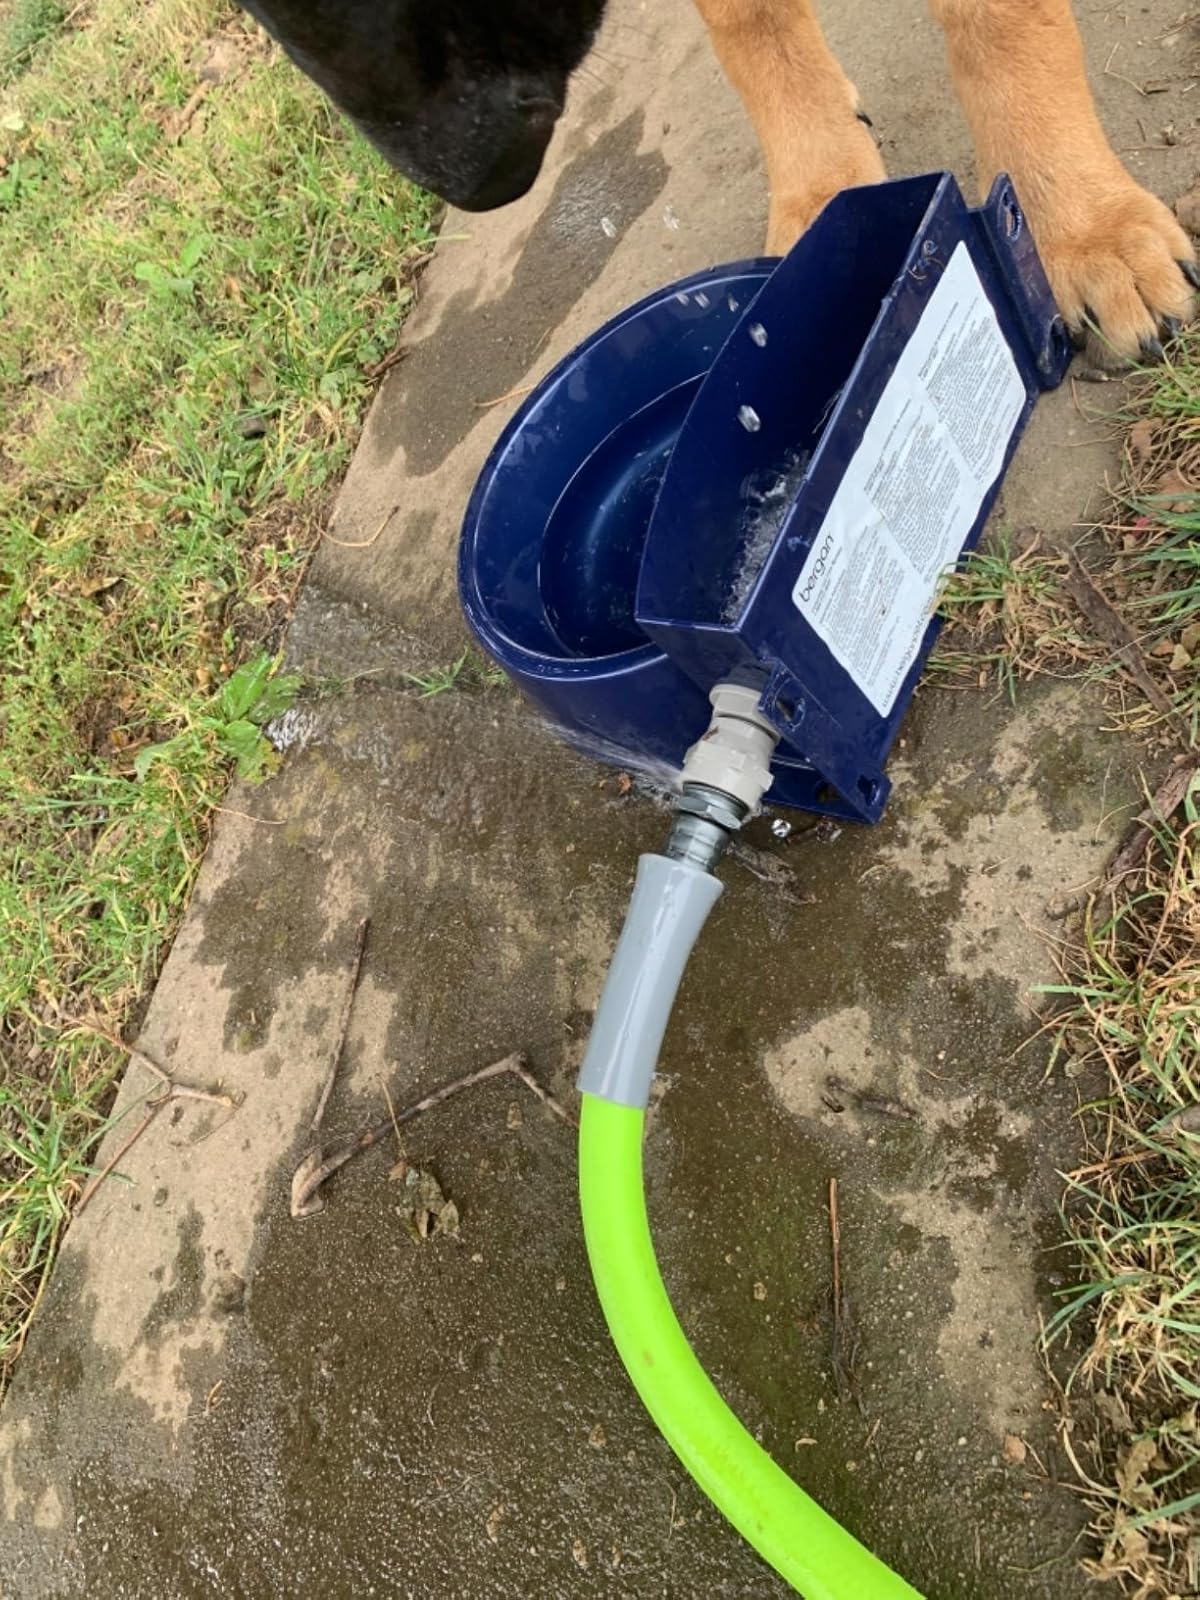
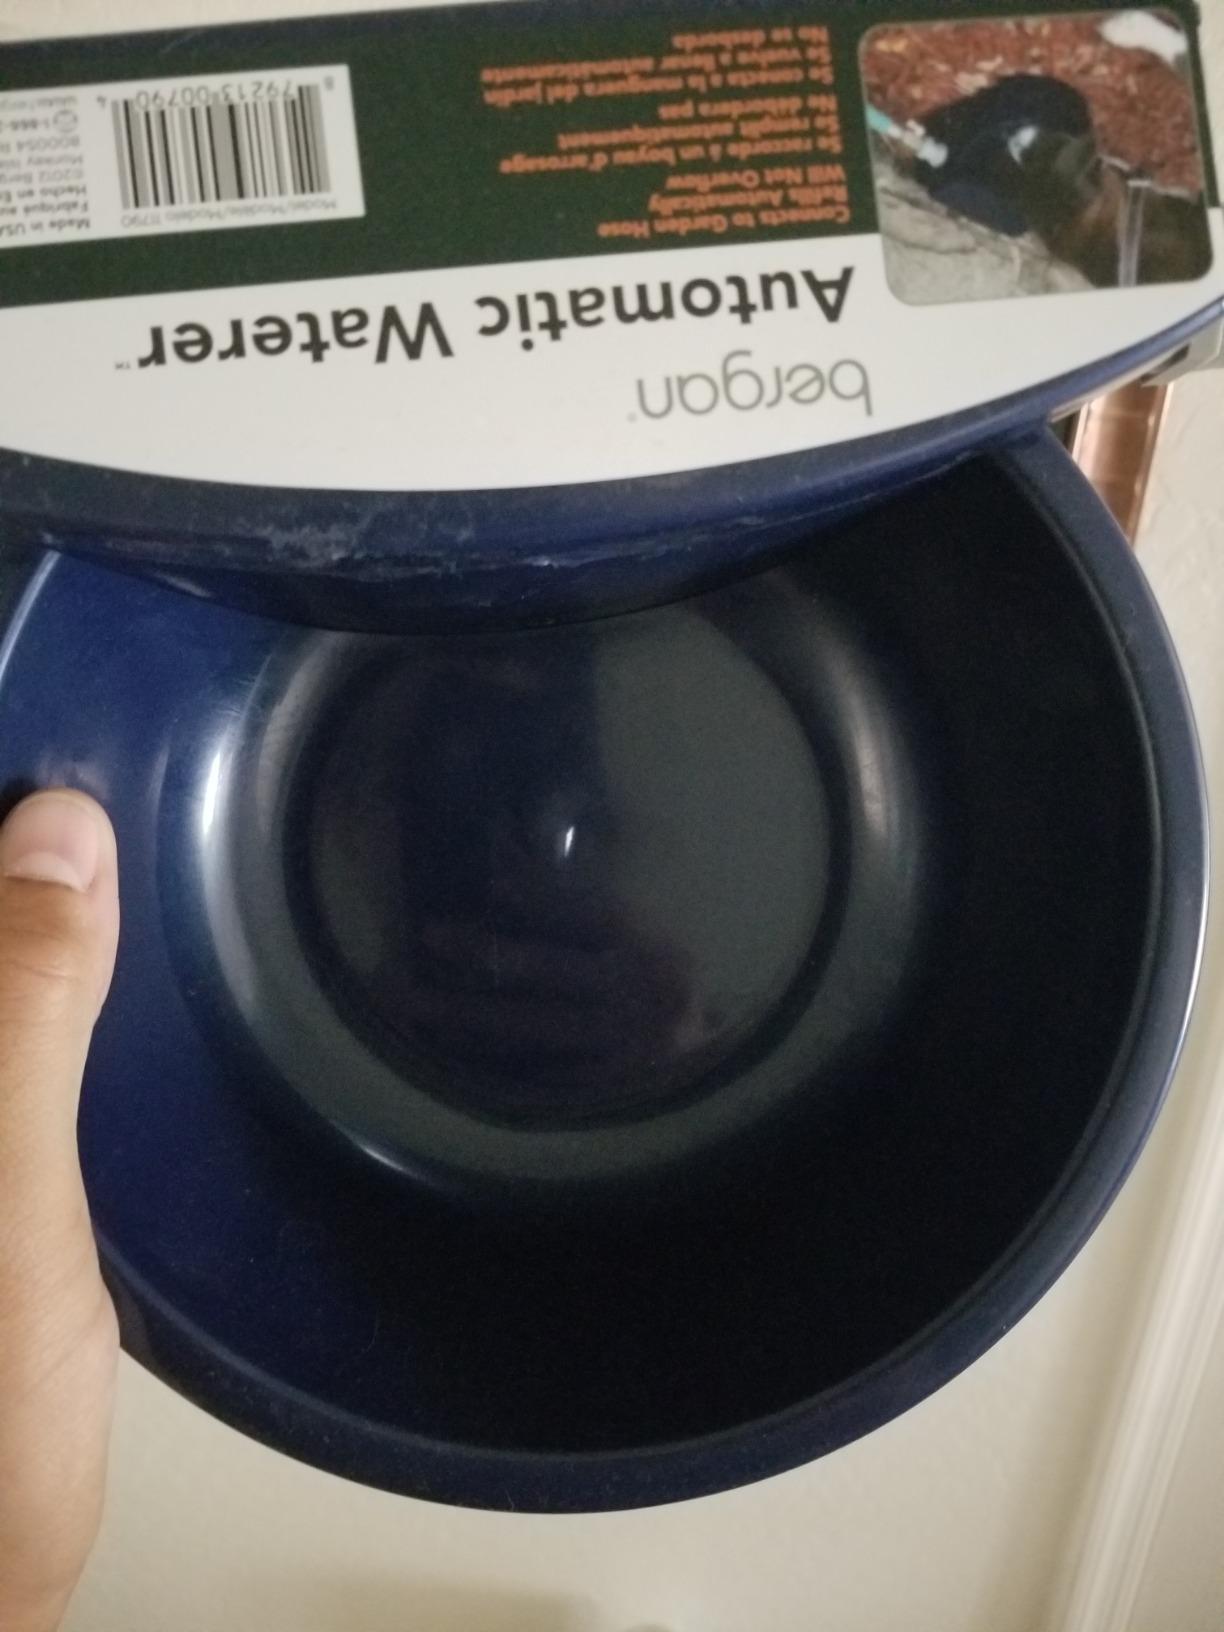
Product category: items_bowl
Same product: yes